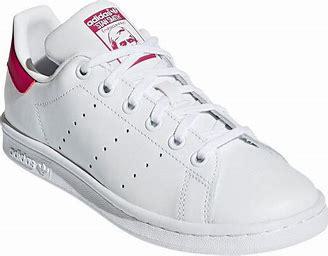
Brand: adidas
Model: Originals Stan Smith